Tunapuna–Piarco

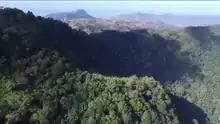
Aerial view over the Northern Range looking west.

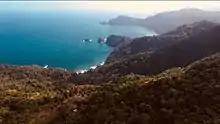
The Northern Range meeting the Caribbean Sea in the north.

Tunapuna–Piarco is the fifth largest region in Trinidad and Tobago accounting for an area of . The region has approximately 30 km (19 miles) of rugged coastline with the Caribbean Sea to the north.